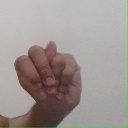
अक्षर: न